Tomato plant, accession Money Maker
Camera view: bottom (45 deg); turntable rotation: 270 degrees
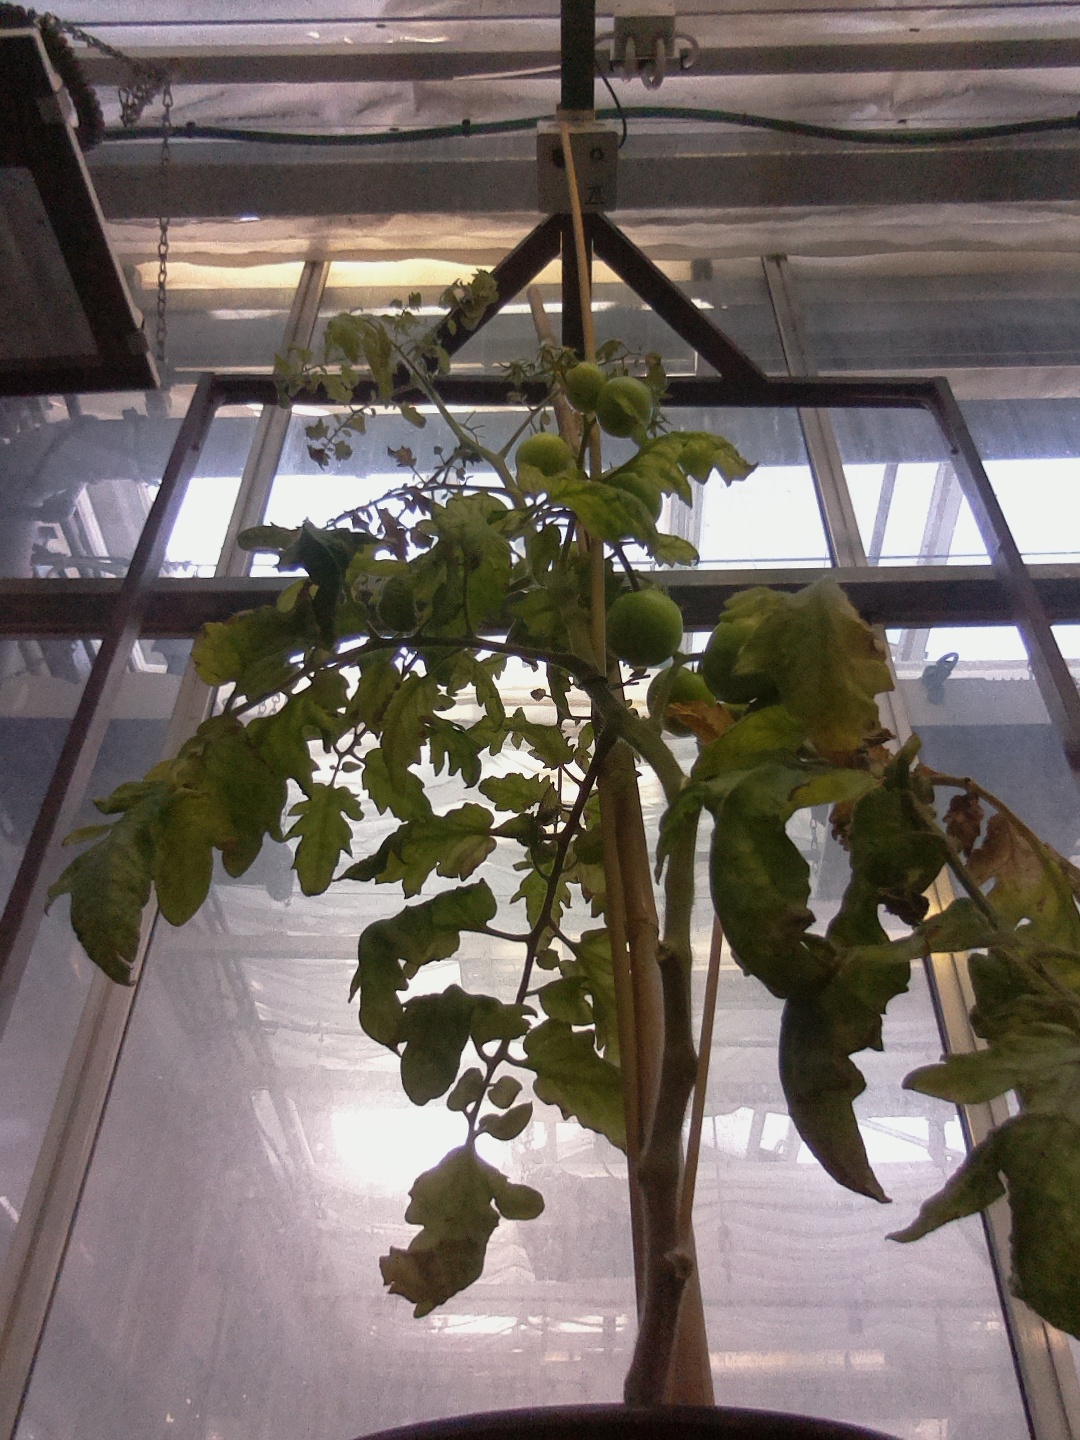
BBCH growth stage 79: 90% -100% of final fruit size